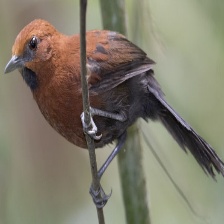
Species: AZARAS SPINETAIL
Scientific name: SYNALLAXIS AZARAE